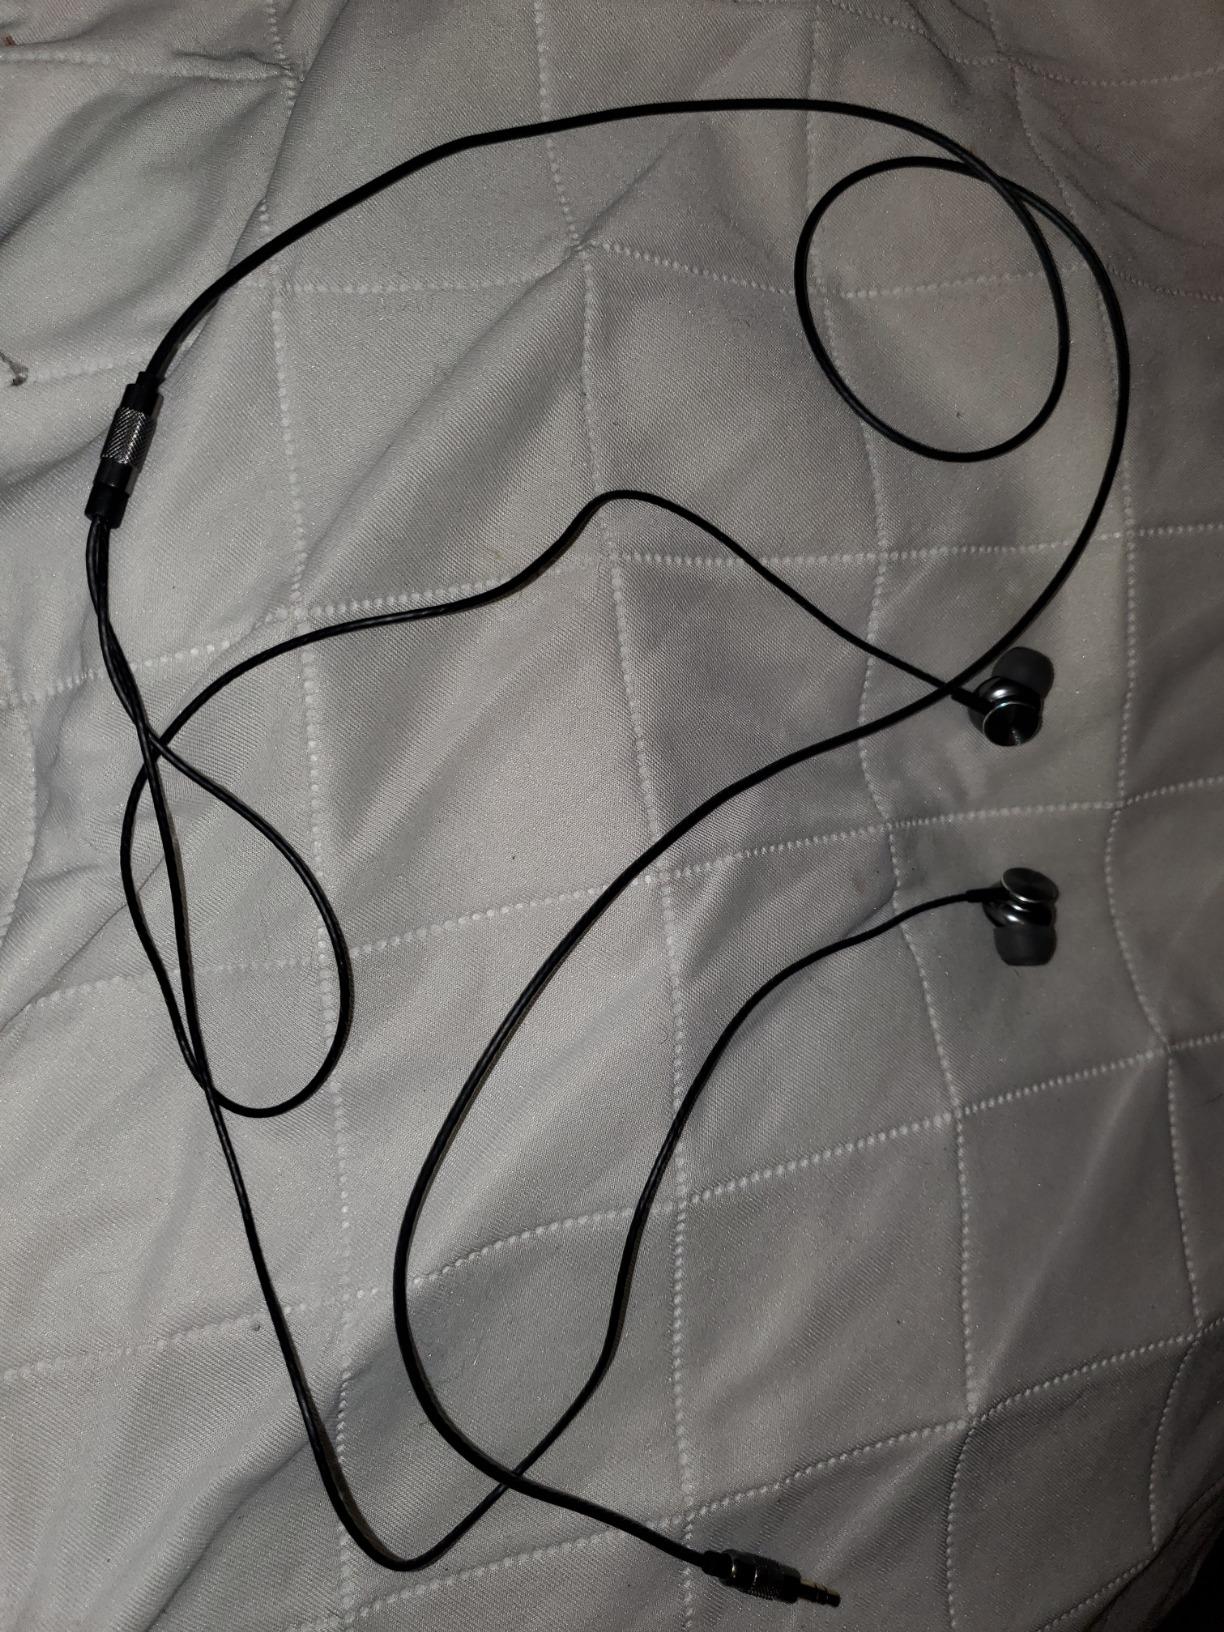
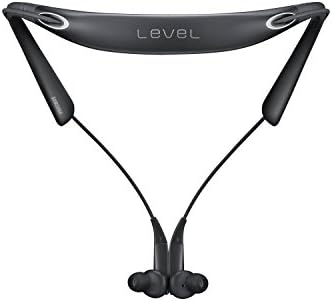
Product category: headphones
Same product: no